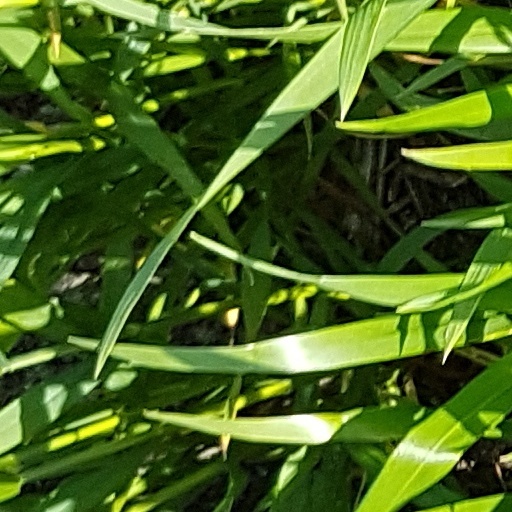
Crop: wheat